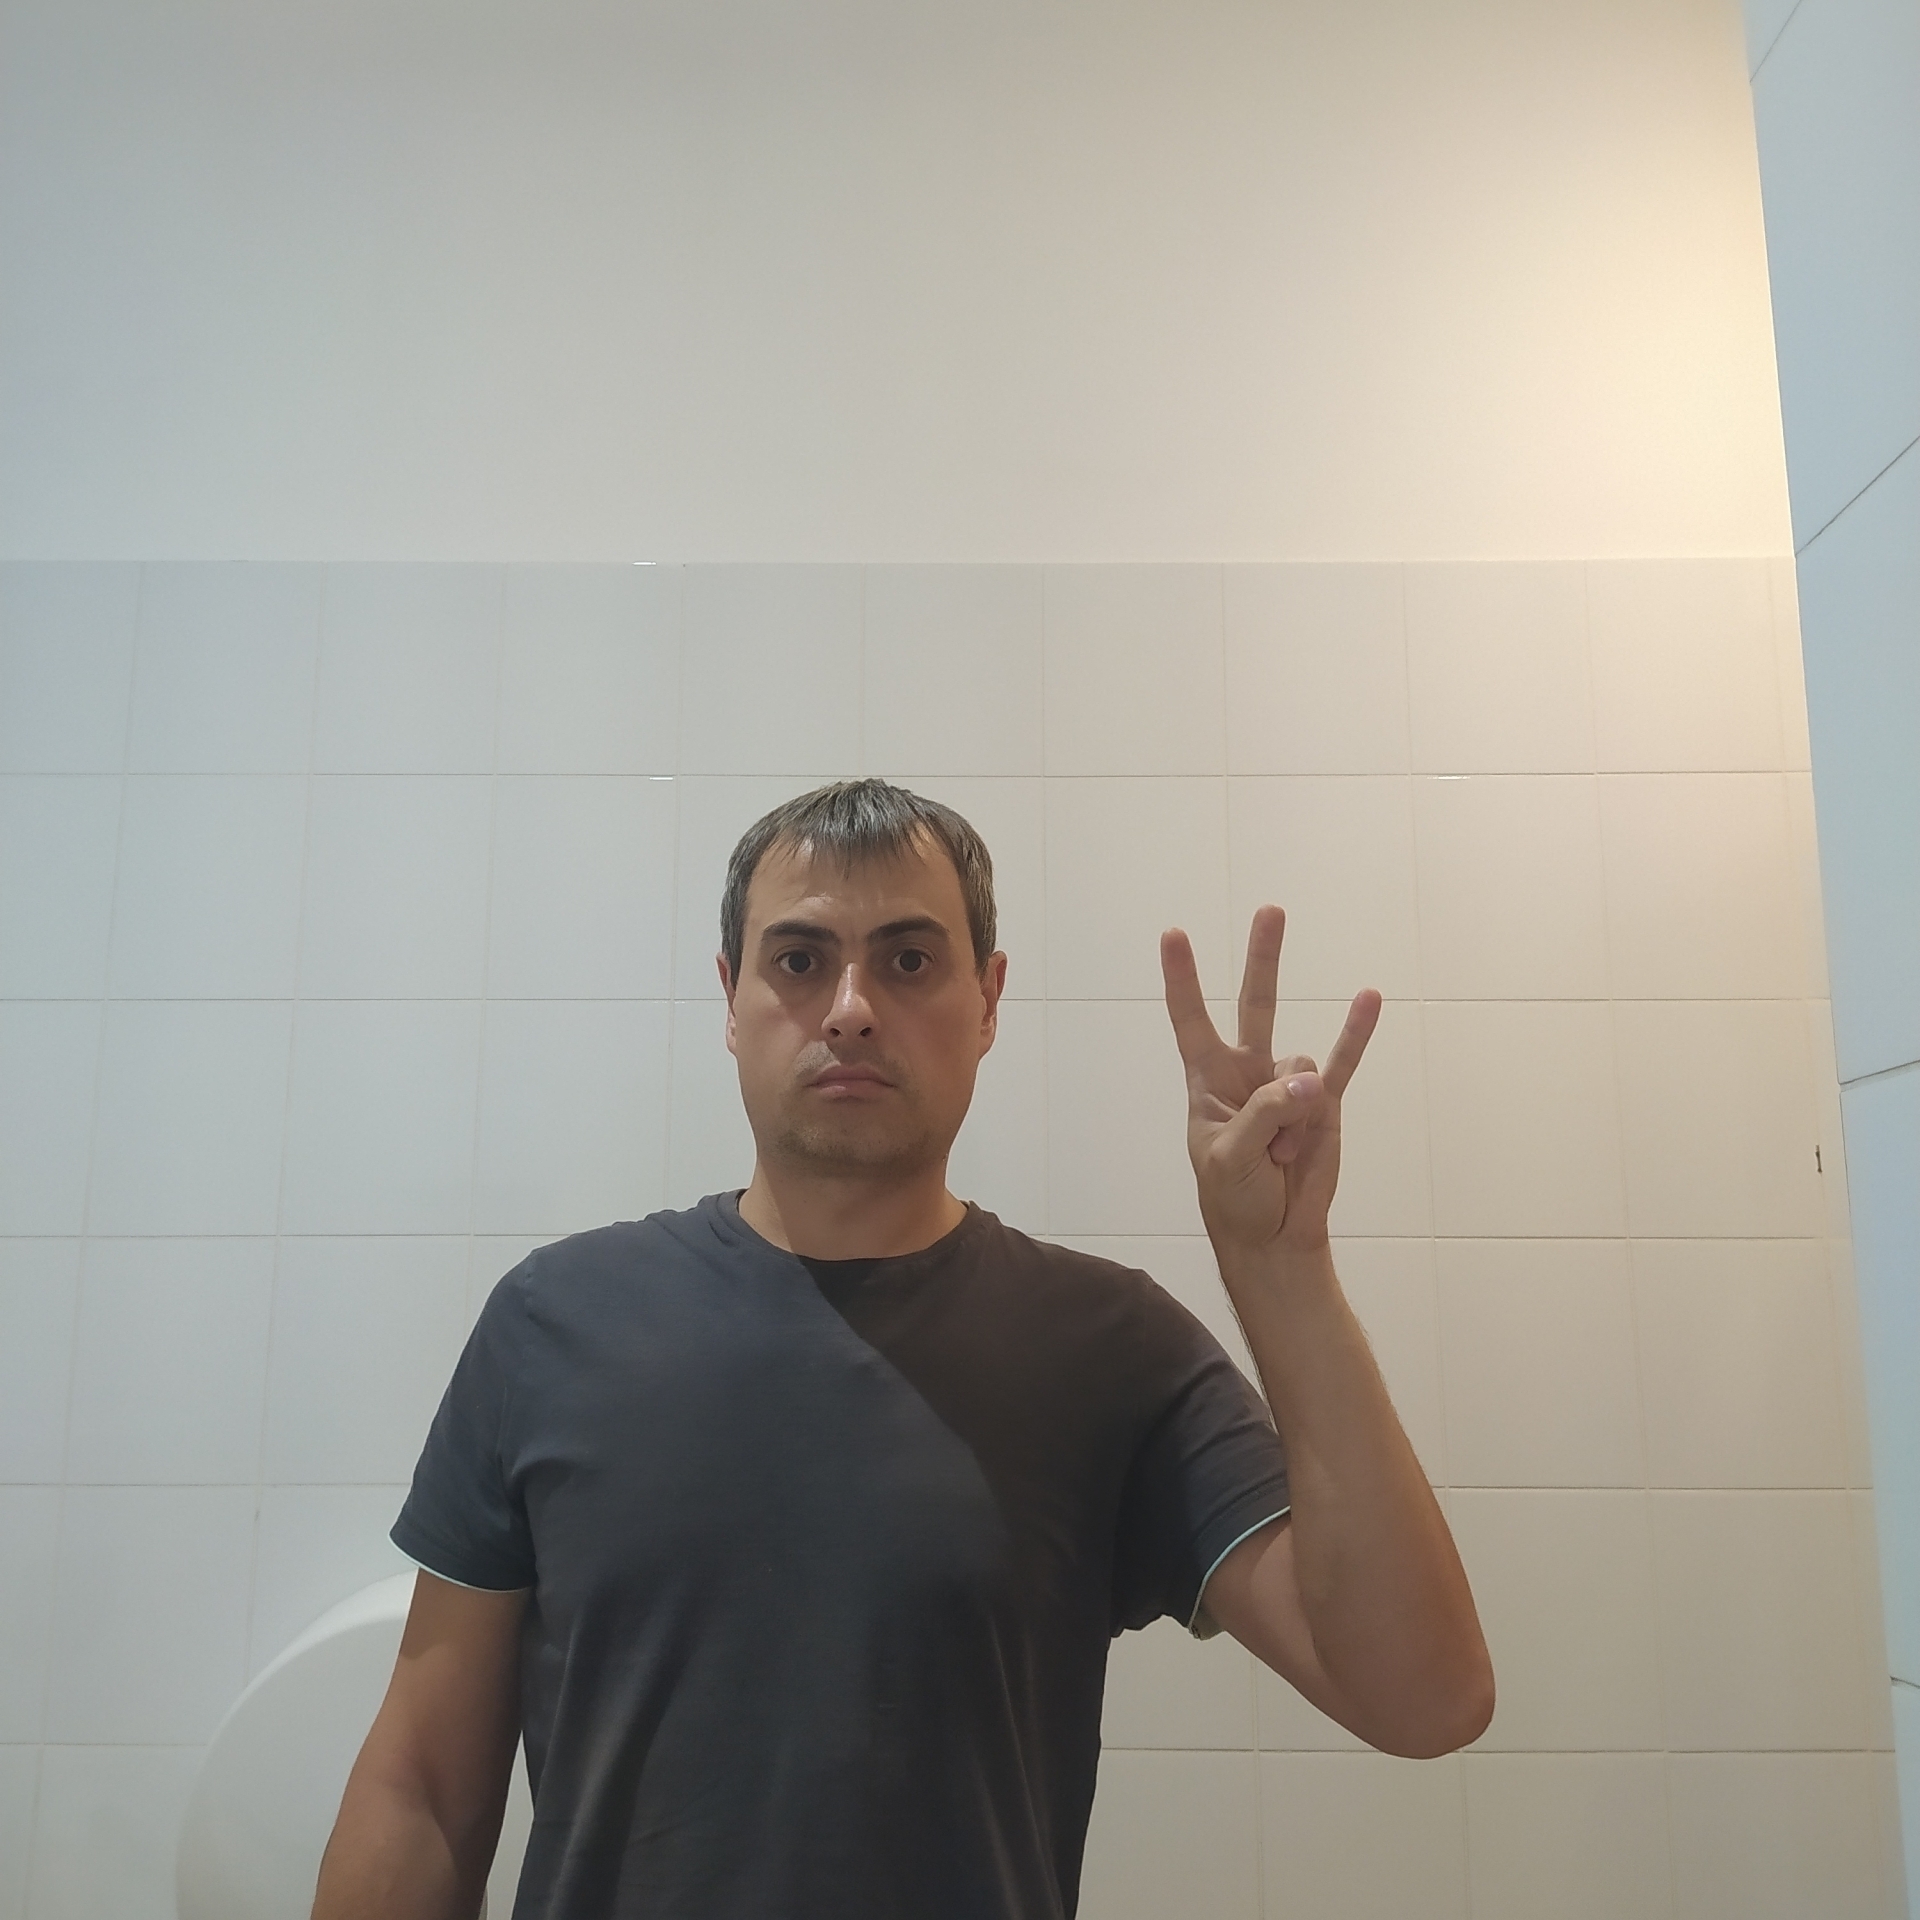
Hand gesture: three3